Victor of Solothurn

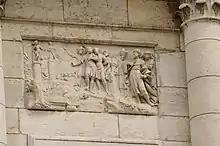
Kathedrale of St. Urs und Viktor, Solothurn

In 480 the body of Victor was brought to Geneva by the Burgundian Queen Theudelinde. He is buried in the former St-Victor's Basilica in Geneva.